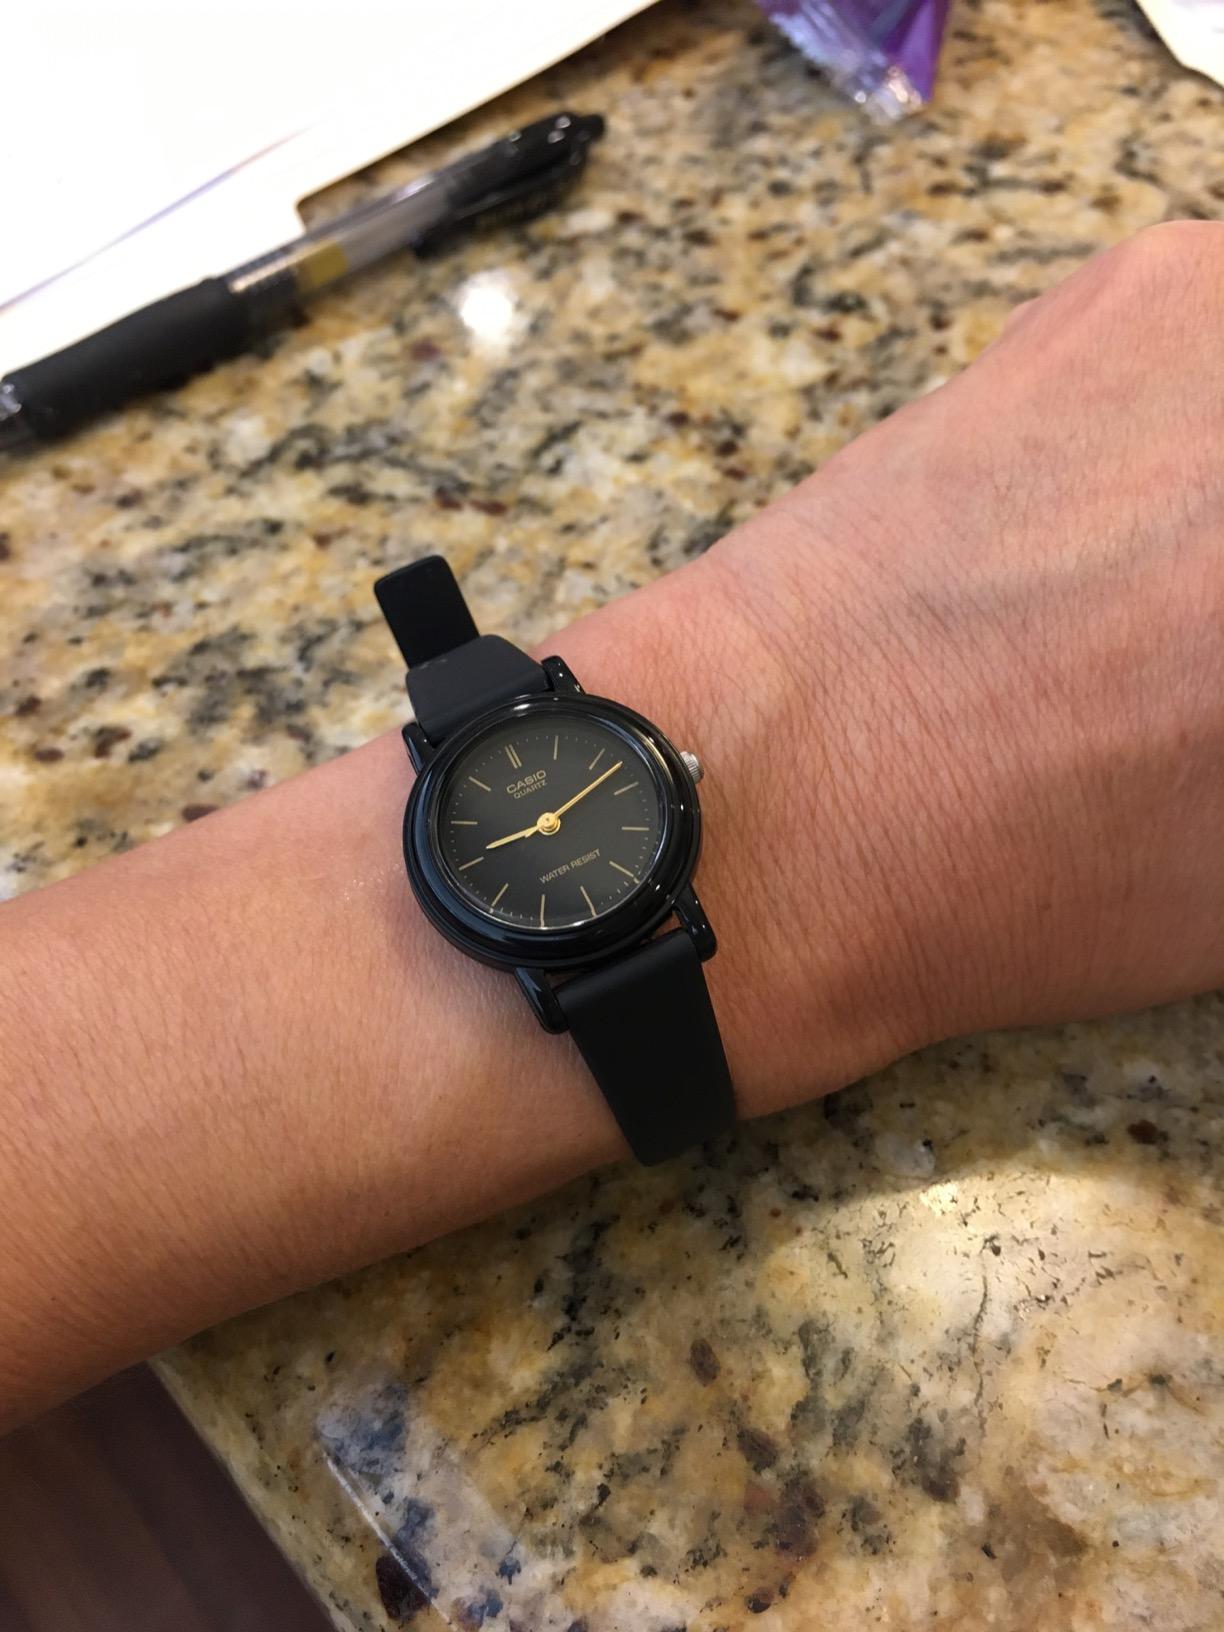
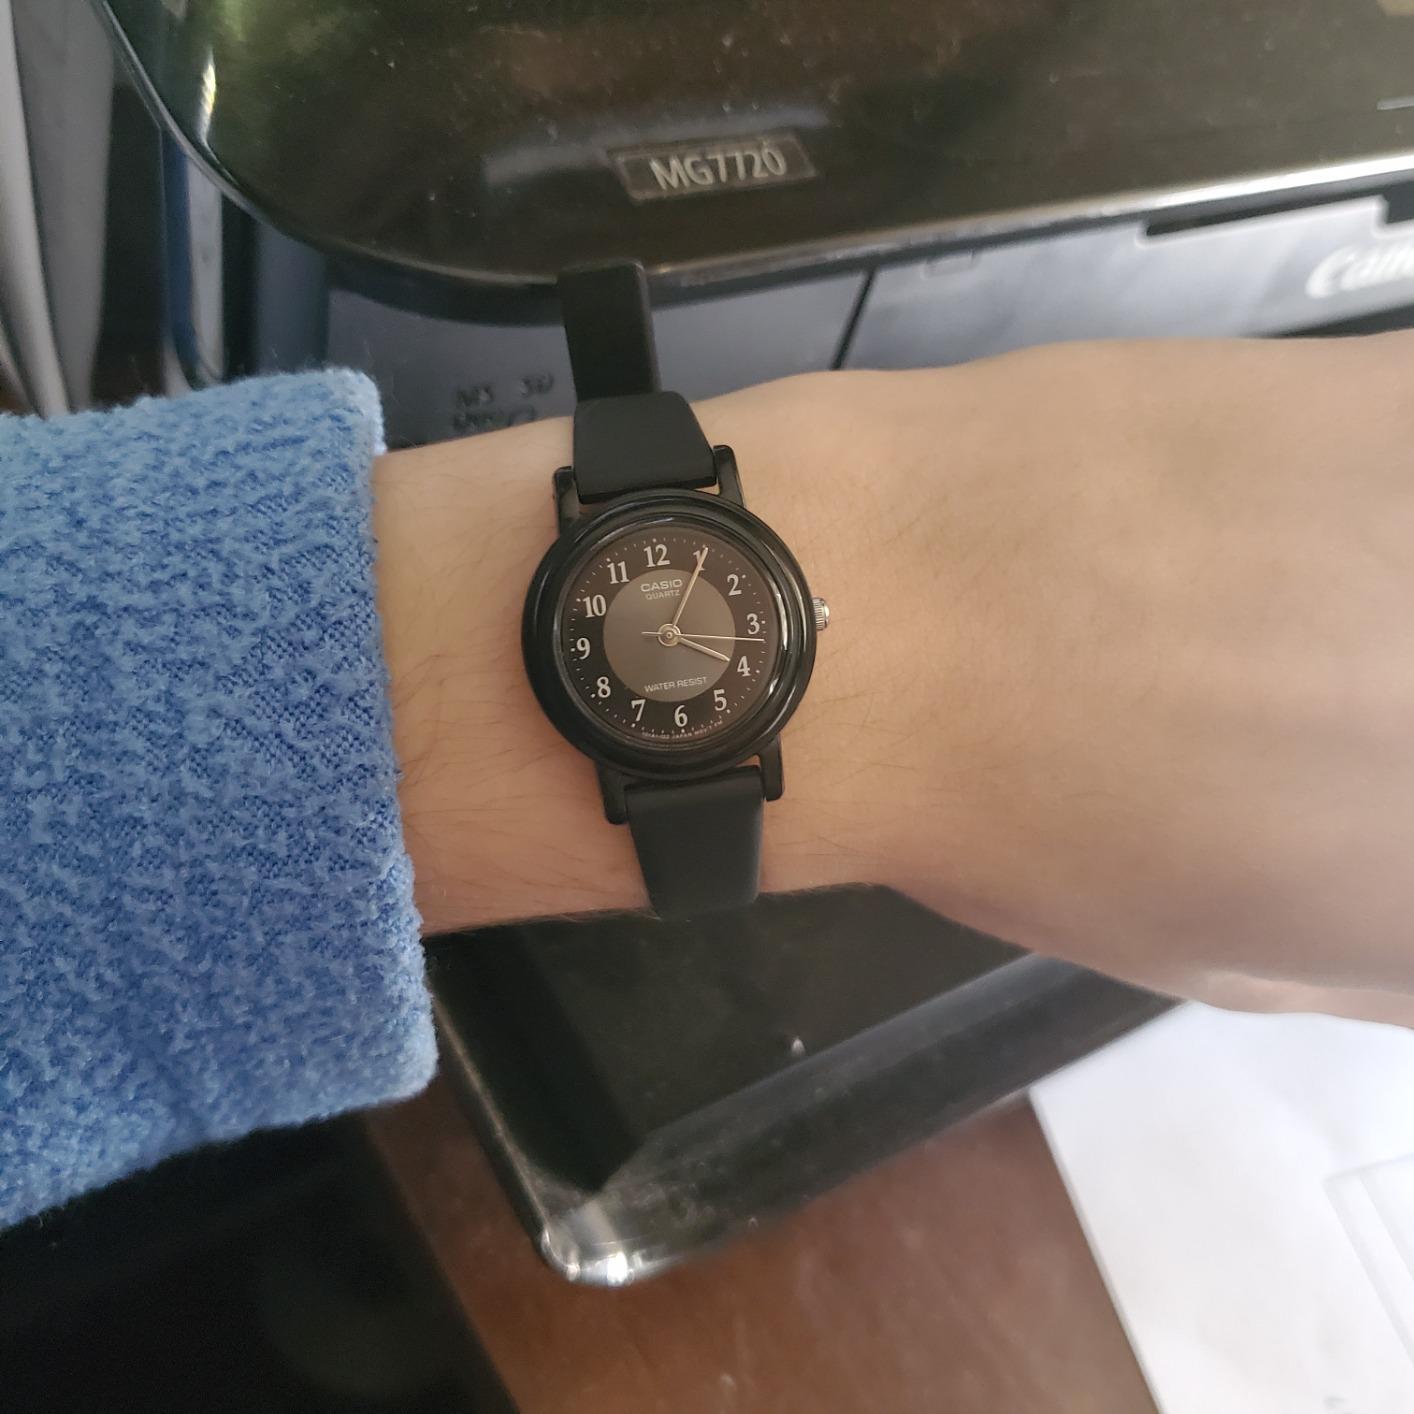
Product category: accessories_watch
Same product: no